Eidgah Mosque

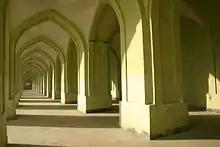
Interior of the mosque in 2006.

Construction of the Eidgah Mosque in Kabul initiated sometime before the death of Emir Abdur Rahman Khan in 1901. It was completed by his son Habibullah Khan. Afghan history records indicate that in 1901, the then Emir of Afghanistan, Habibullah Khan, publicly performed the priestly functions by celebrating the Eid ul-Fitr at Eidgah Mosque. The chief priest of Kabul immediately proclaimed Habibullah to be the successor of his father, whereupon he delivered an address inspired by an "intolerant ecclesiasticism". Among other things the Emir passed a dictum that a fine of up to ten Kabuli Rupees would be levied on all who did not offer prayers in the mosques. A register of the daily attendance of all individuals was to be kept in various places and a “box of justice” was to be kept into which secret reports could be dropped reporting on people who had not obeyed this dictum of compulsory attendance for religious prayers at the mosques.